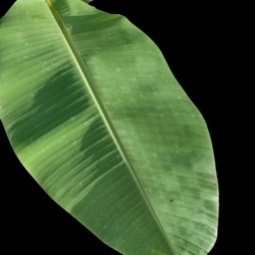
Label: Healthy